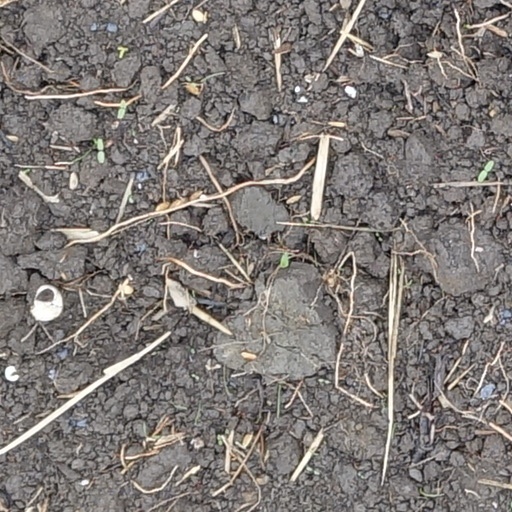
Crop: wheat